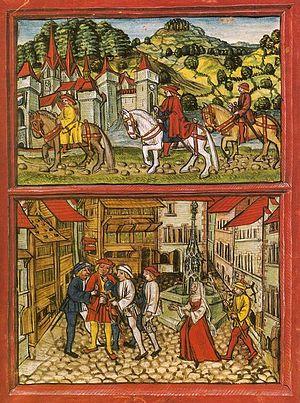
La guerre de Souabe opposa durant l'année 1499 la Confédération suisse et le Saint-Empire avec l'arrivée au trône de Maximilien Iᵉʳ, issu de la maison de Habsbourg.
Maximilien d'Autriche ou Maximilien Iᵉʳ, né à Wiener Neustadt le 22 mars 1459 et mort au château de Wels le 12 janvier 1519, est un prince de la maison de Habsbourg. Fils de l'empereur Frédéric III et époux de Marie de Bourgogne, il est duc consort de Bourgogne de 1477 à 1482, puis régent de l'État bourguignon pour son fils, le futur Philippe le Beau, jusqu'en 1494. Archiduc d'Autriche, il est roi puis empereur des Romains de 1486 à sa mort.